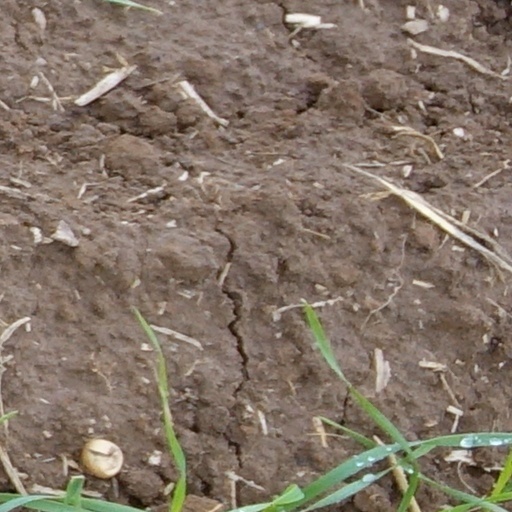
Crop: wheat